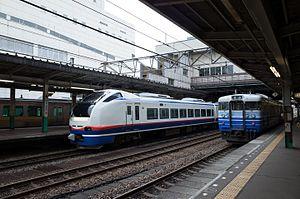
La gare de Nagaoka est une gare ferroviaire de la ville de Nagaoka, dans la préfecture de Niigata au Japon. Elle est desservie par la ligne Shinkansen Jōetsu et 2 lignes classiques de la JR East.